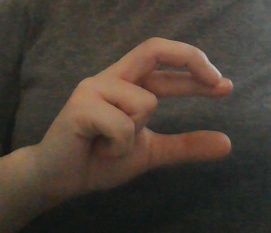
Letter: thal